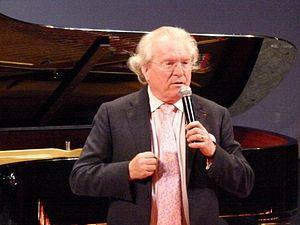
Le journaliste et musicologue Alain Duault
14 janvier : Le Docteur Fabricius de Charles Koechlin, créé à Bruxelles par l’INR, sous la direction de Franz André.
Cet article intitulé 2015 en radio en France est une synthèse de l'actualité du média radio en France pour l'année 2015. On ne retiendra en général que l'actualité des radios de caractère national ou international, afin de ne pas se perdre dans les détails des radios locales.